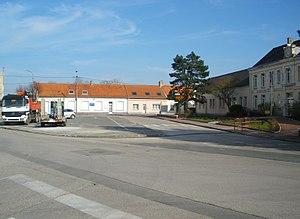
Vue de la place de l'Europe de Marck. Sur la droite se trouve la mairie, au fond la bibliothèque.
Marck est une commune française située dans le département du Pas-de-Calais en région Hauts-de-France.